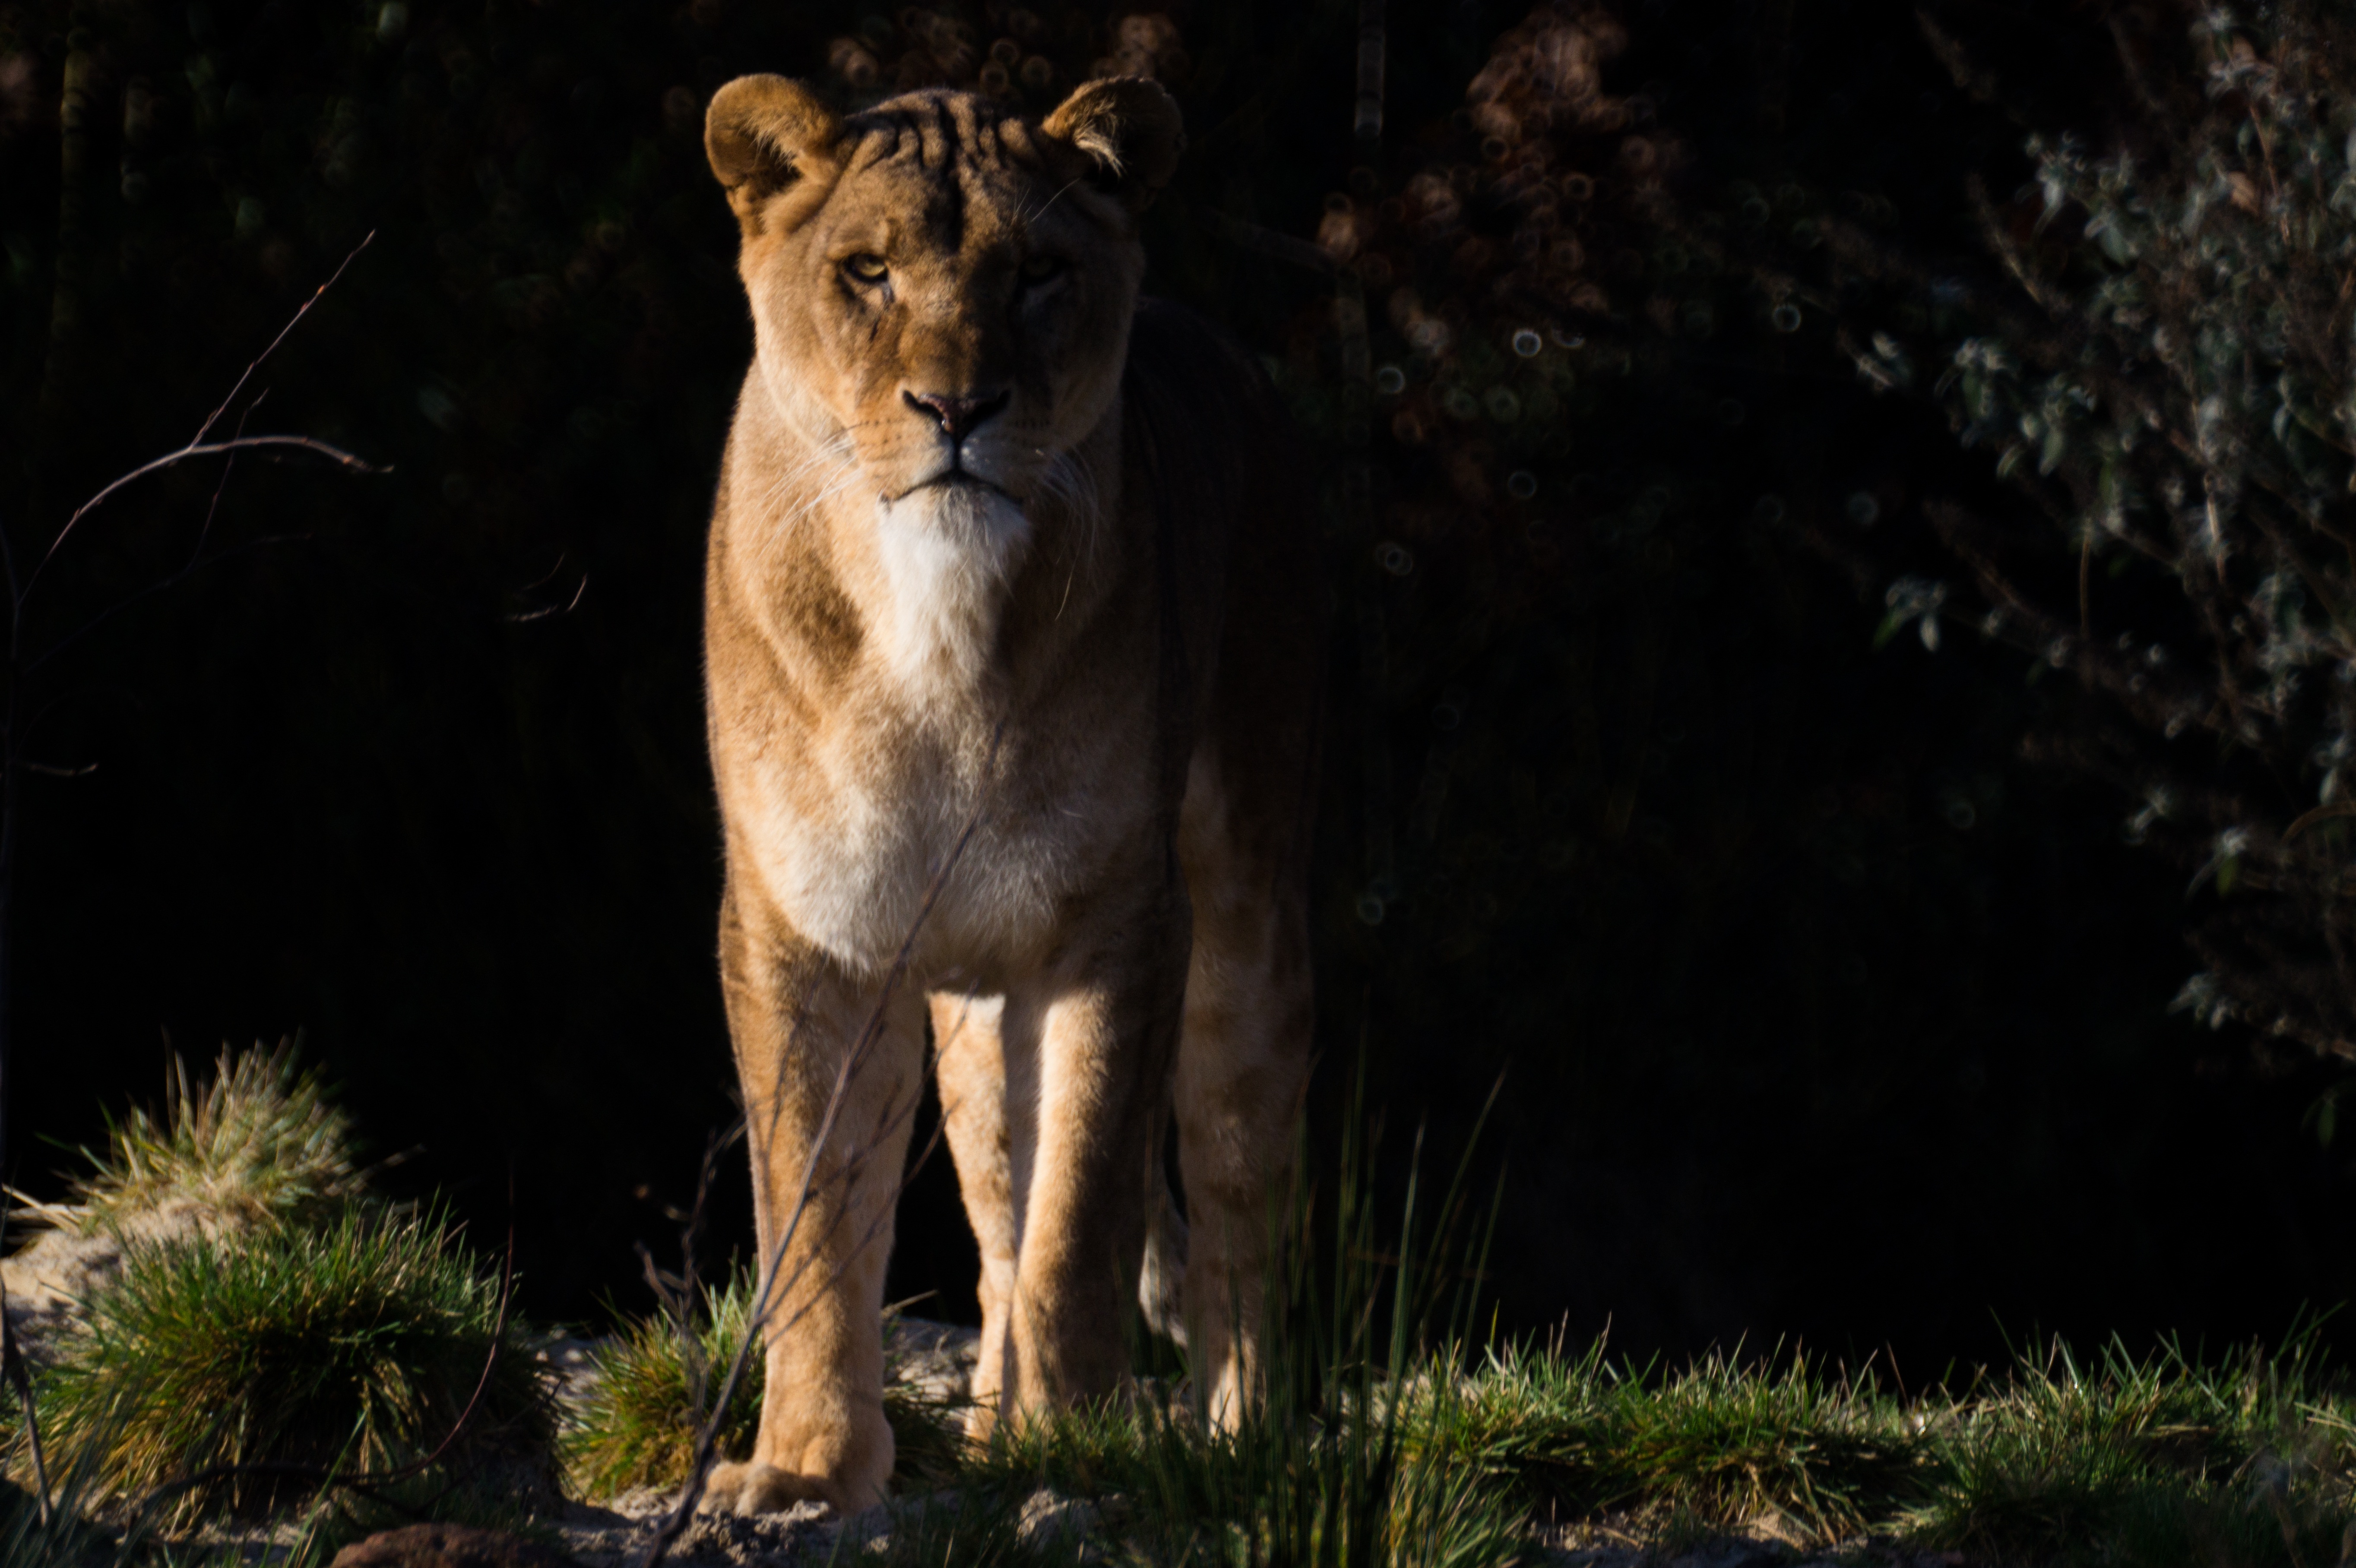
nature, wilderness, female, wildlife, mammal, predator, fauna, lion, lioness, outdoors, vertebrate, carnivore, hunter, african, dangerous, puma, big cats, wilfdlife, cat like mammal